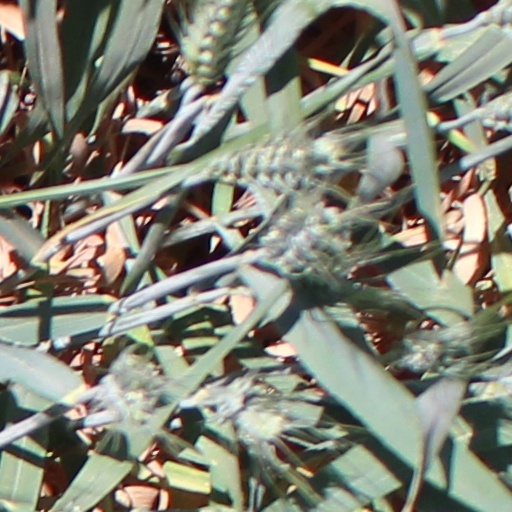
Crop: wheat